André Rebouças

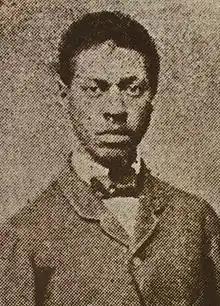
André Rebouças, c.1862

André Pinto Rebouças (13 January 1838 – 9 April 1898) was a Brazilian military engineer, abolitionist and inventor, son of Antônio Pereira Rebouças (1798–1880) and Carolina Pinto Rebouças. Lawyer, member of Parliament (representing the Brazilian state of Bahia) and an adviser to Pedro II of Brazil, his father was the son of a manumitted slave and a Portuguese tailor. His brothers Antônio Pereira Rebouças Filho and José Rebouças were also engineers.